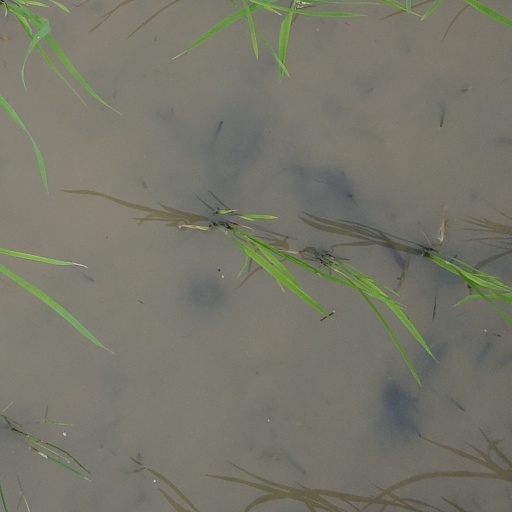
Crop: rice